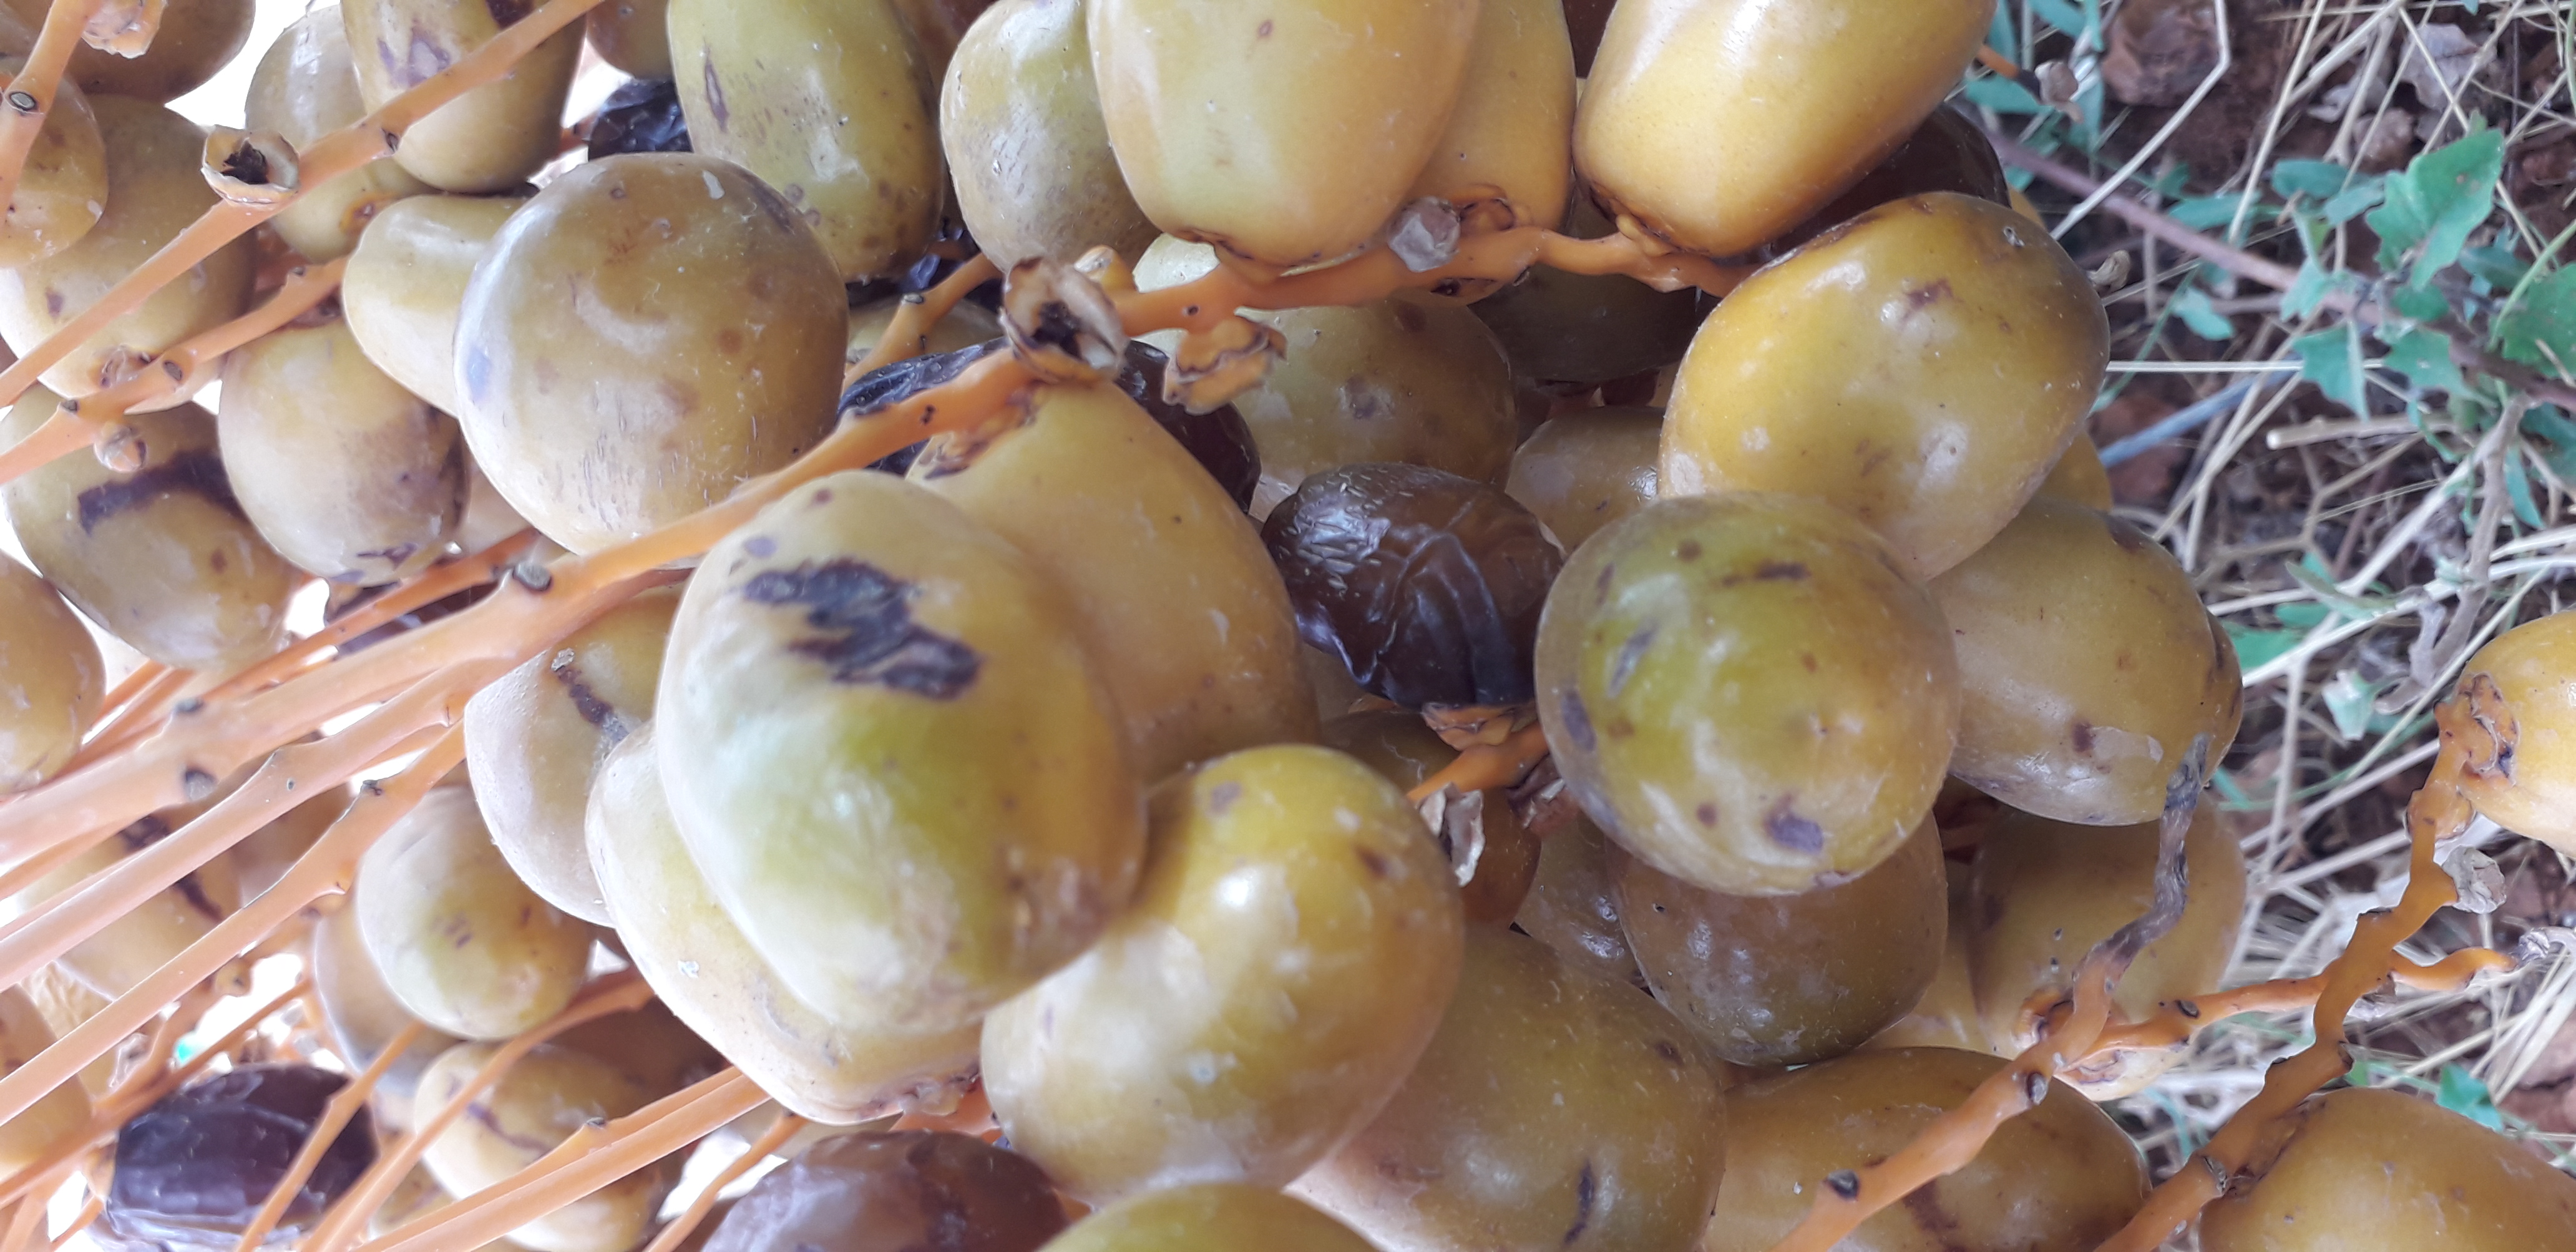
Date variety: Boufagous